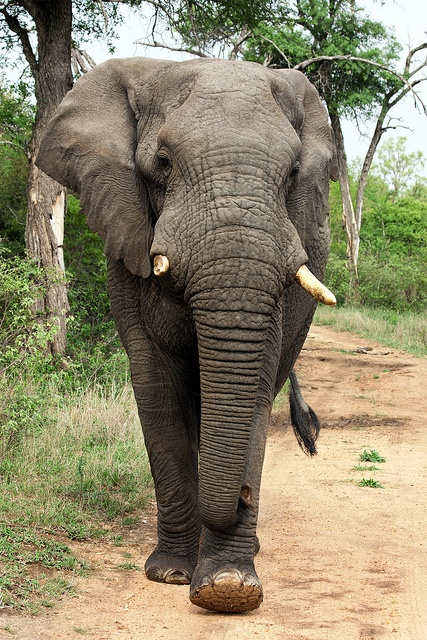
Elephant walking on dirt path near forested area.
An old tusked elephant walking on a dirt road
a close up of an elephant walking on a path
An elephant walking along a dirt path near trees.
An elephant with one intact tusk and one broken tusk, walking down a dirt road.